Pittsburgh Riverhounds SC records and results

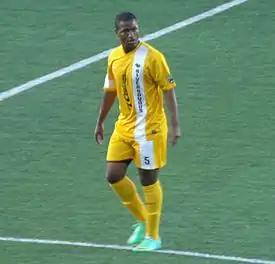
Sterling Flunder ranks sixth all-time with 135 appearances.

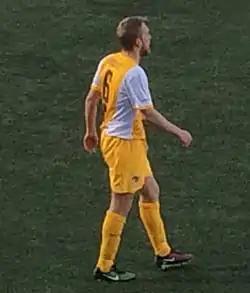
Rob Vincent is sixth all-time with 29 goals.

In summer 2013, the Riverhounds introduced the Frank B. Fuhrer International Friendly Series, an intended annual international friendly match pitting the Riverhounds against top clubs from around the world. The series was named after investor and local businessman Frank B. Fuhrer, who was also former owner of the Pittsburgh Spirit indoor soccer team. The first edition of the series was held on July 19, 2013 as the Riverhounds fell 1–4 against reigning FA Cup holders Wigan Athletic. Despite being announced as an annual event, only one match has been held.